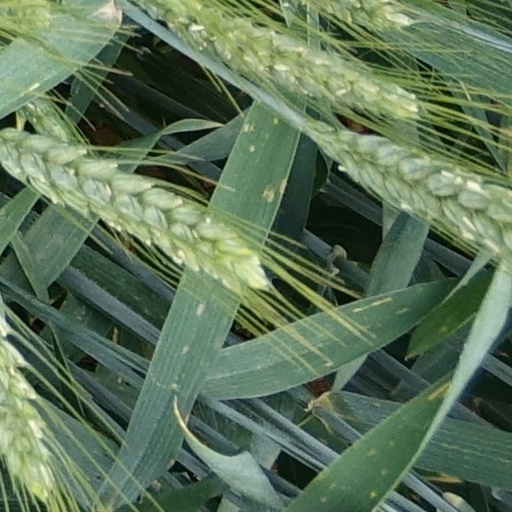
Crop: wheat